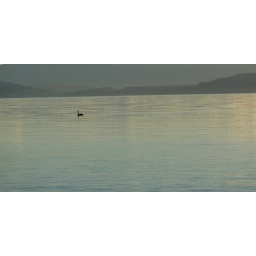
black swan in lake